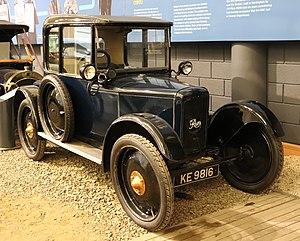
Rover était un constructeur automobile britannique actif entre 1904 et sa faillite en 2005. D'abord fabricant de cycles à la fin du XIXᵉ siècle, l'entreprise se spécialise dans les automobiles haut-de-gamme dès le début du XXᵉ siècle, segment dans lequel elle parvient à s'imposer au cours des années 1930. Au lendemain de la Seconde Guerre mondiale, Rover expérimente la propulsion à gaz et, tout en continuant à proposer des berlines de standing, s'impose comme un constructeur de premier plan de véhicules tout-terrains, avec les Land et Range Rover.